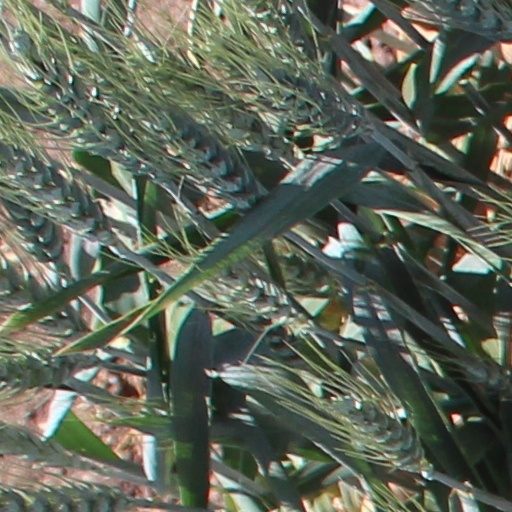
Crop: wheat